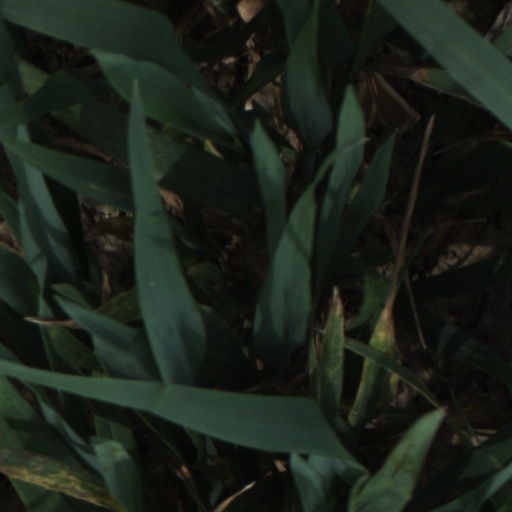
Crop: wheat